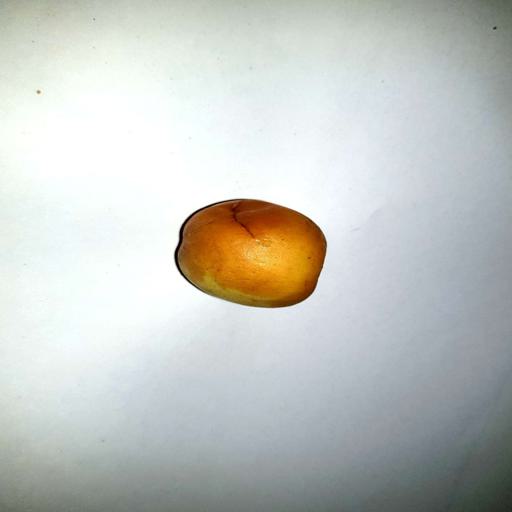
Label: bruised